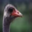
Label: bird